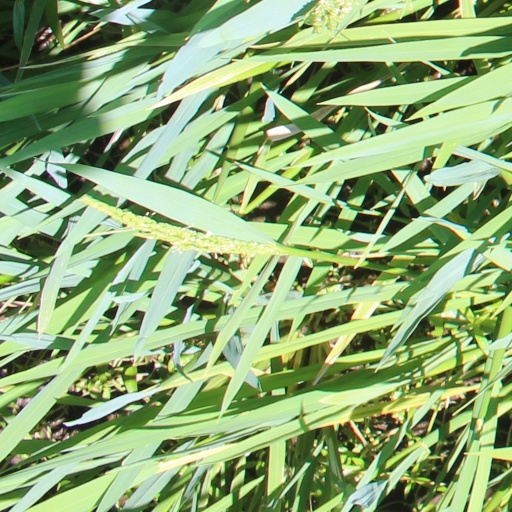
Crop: rice